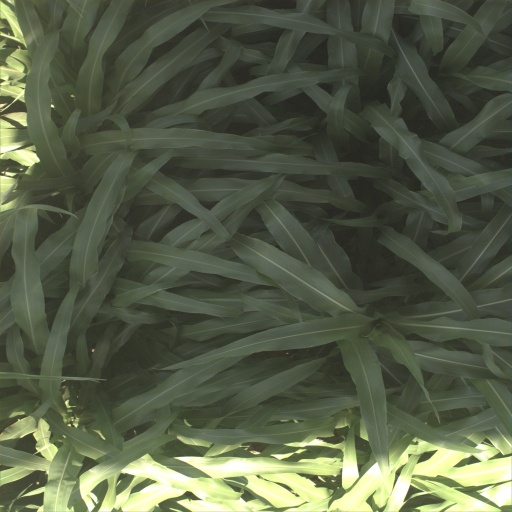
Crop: sorghum